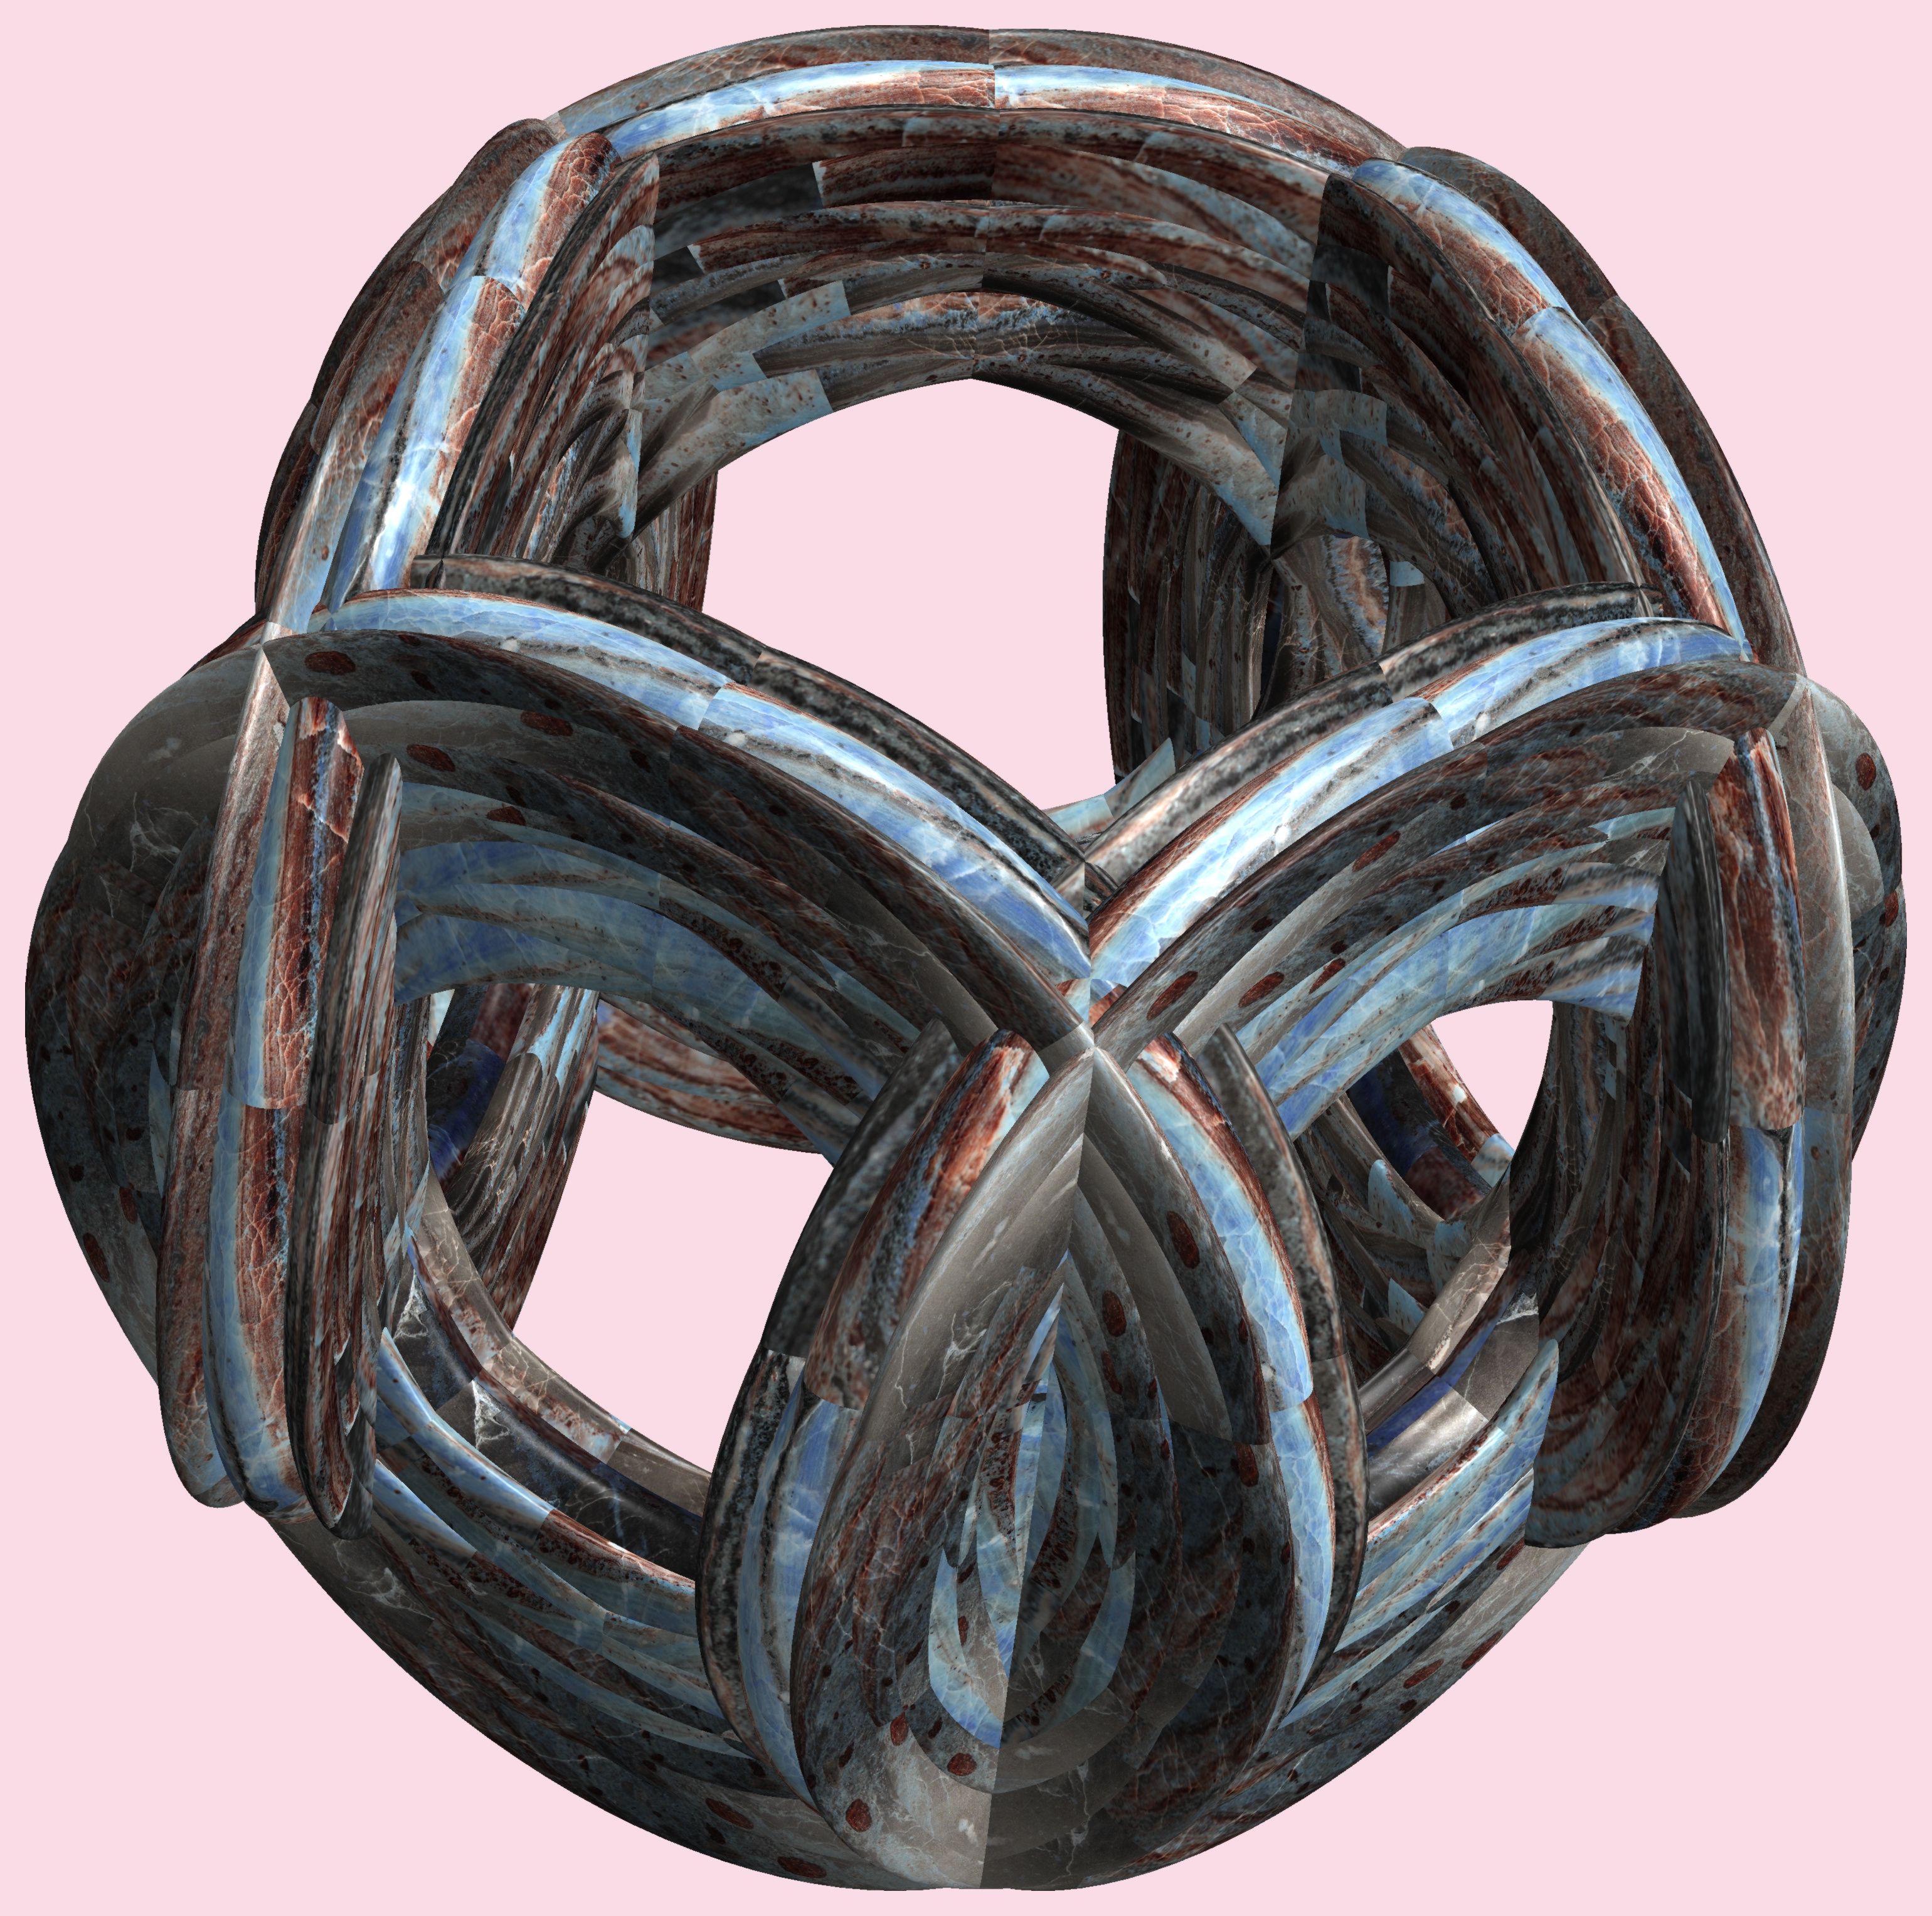
structure, texture, pattern, rein, clothing, headgear, sculpture, mask, figure, design, goggles, symmetry, 3d, graphic, costume, torus, mathematica, cg, parametricplot3d, code, program, algorithm, abstruct, mapping, lissajous, fashion accessory